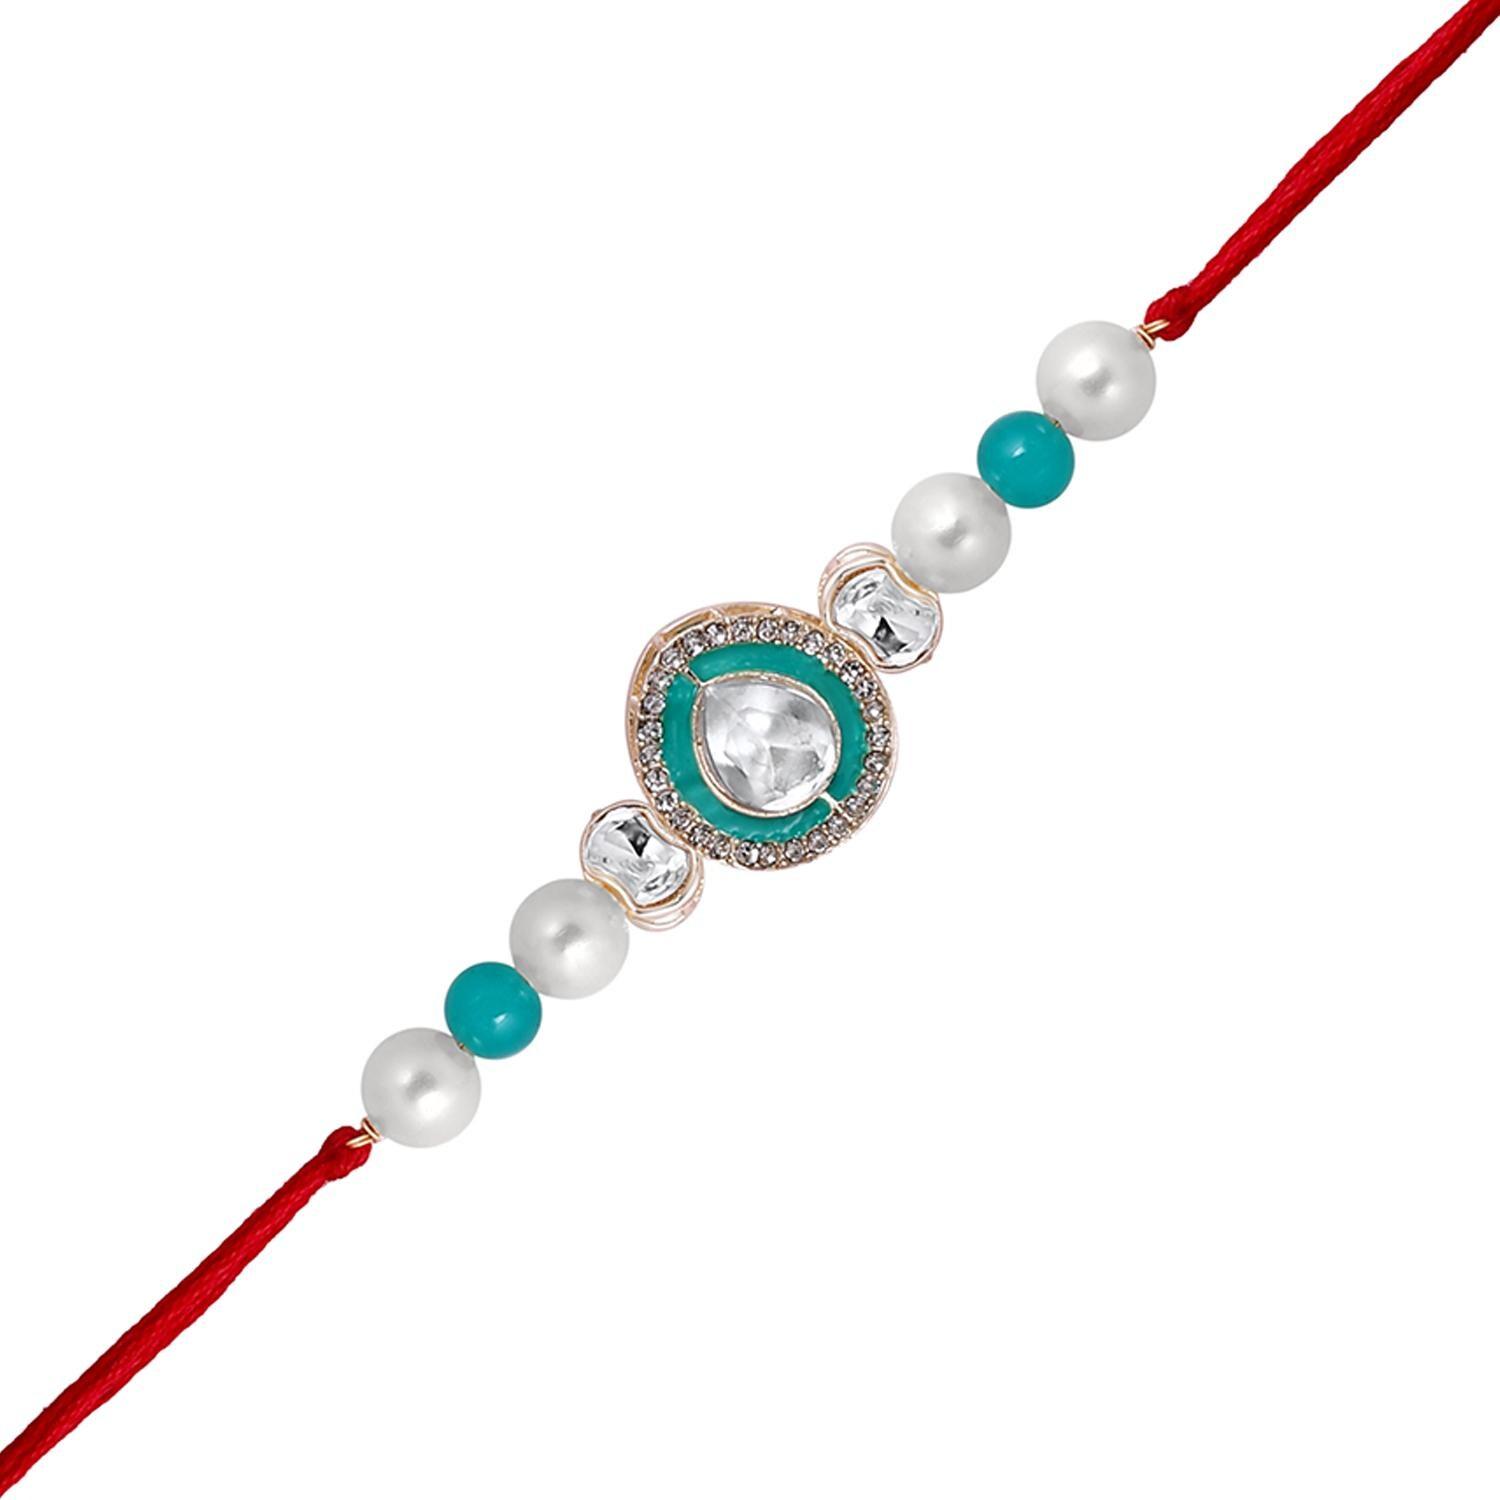
 Mahi Gold Plated Classic Kundan Studded Ethnic Thread Rakhi for Brother, Bhai, Bro (RA1100814G)
Type: Rakhis
Brand: Mahi
Price: Rs. 269
 Celebrate Raksha Bandhan with our exquisitely crafted Kundan Rakhi, designed to strengthen the bond between siblings. This traditional Rakhi features intricate beadwork and durable thread, ensuring it stands the test of time. Handmade with care, each Rakhi is a unique and meaningful gift for your brother. Each Rakhi carries heartfelt blessings and good wishes for your brother's well-being and success. Celebrates the bond of love and protection between siblings, a cherished tradition in Indian culture.
Features: The Rakhi is adorned with vibrant colors and attractive embellishments that add a touch of elegance to the celebration.,Content in Box : 1 Rakhi ; Cultural Significance: This beautiful Rakhi will acknowledge your love for Your Brother with the promise that your bond with him will grow stronger as time goes on.,Vibrant Colors: Adding bright and playful colors to the celebration will make it stand out and make it more enjoyable.,Celebrate the bond of love and protection with our exquisite Rakhis. Share the joy of Raksha Bandhan Festival with this beautiful Rakhi, a token of love, protection and blessings.,Adjustable Size and Easy to tie: Designed to fit wrists of all sizes. It is simple and easy to tie the Rakhi securely and effortlessly.
Included: 1 Rakhi